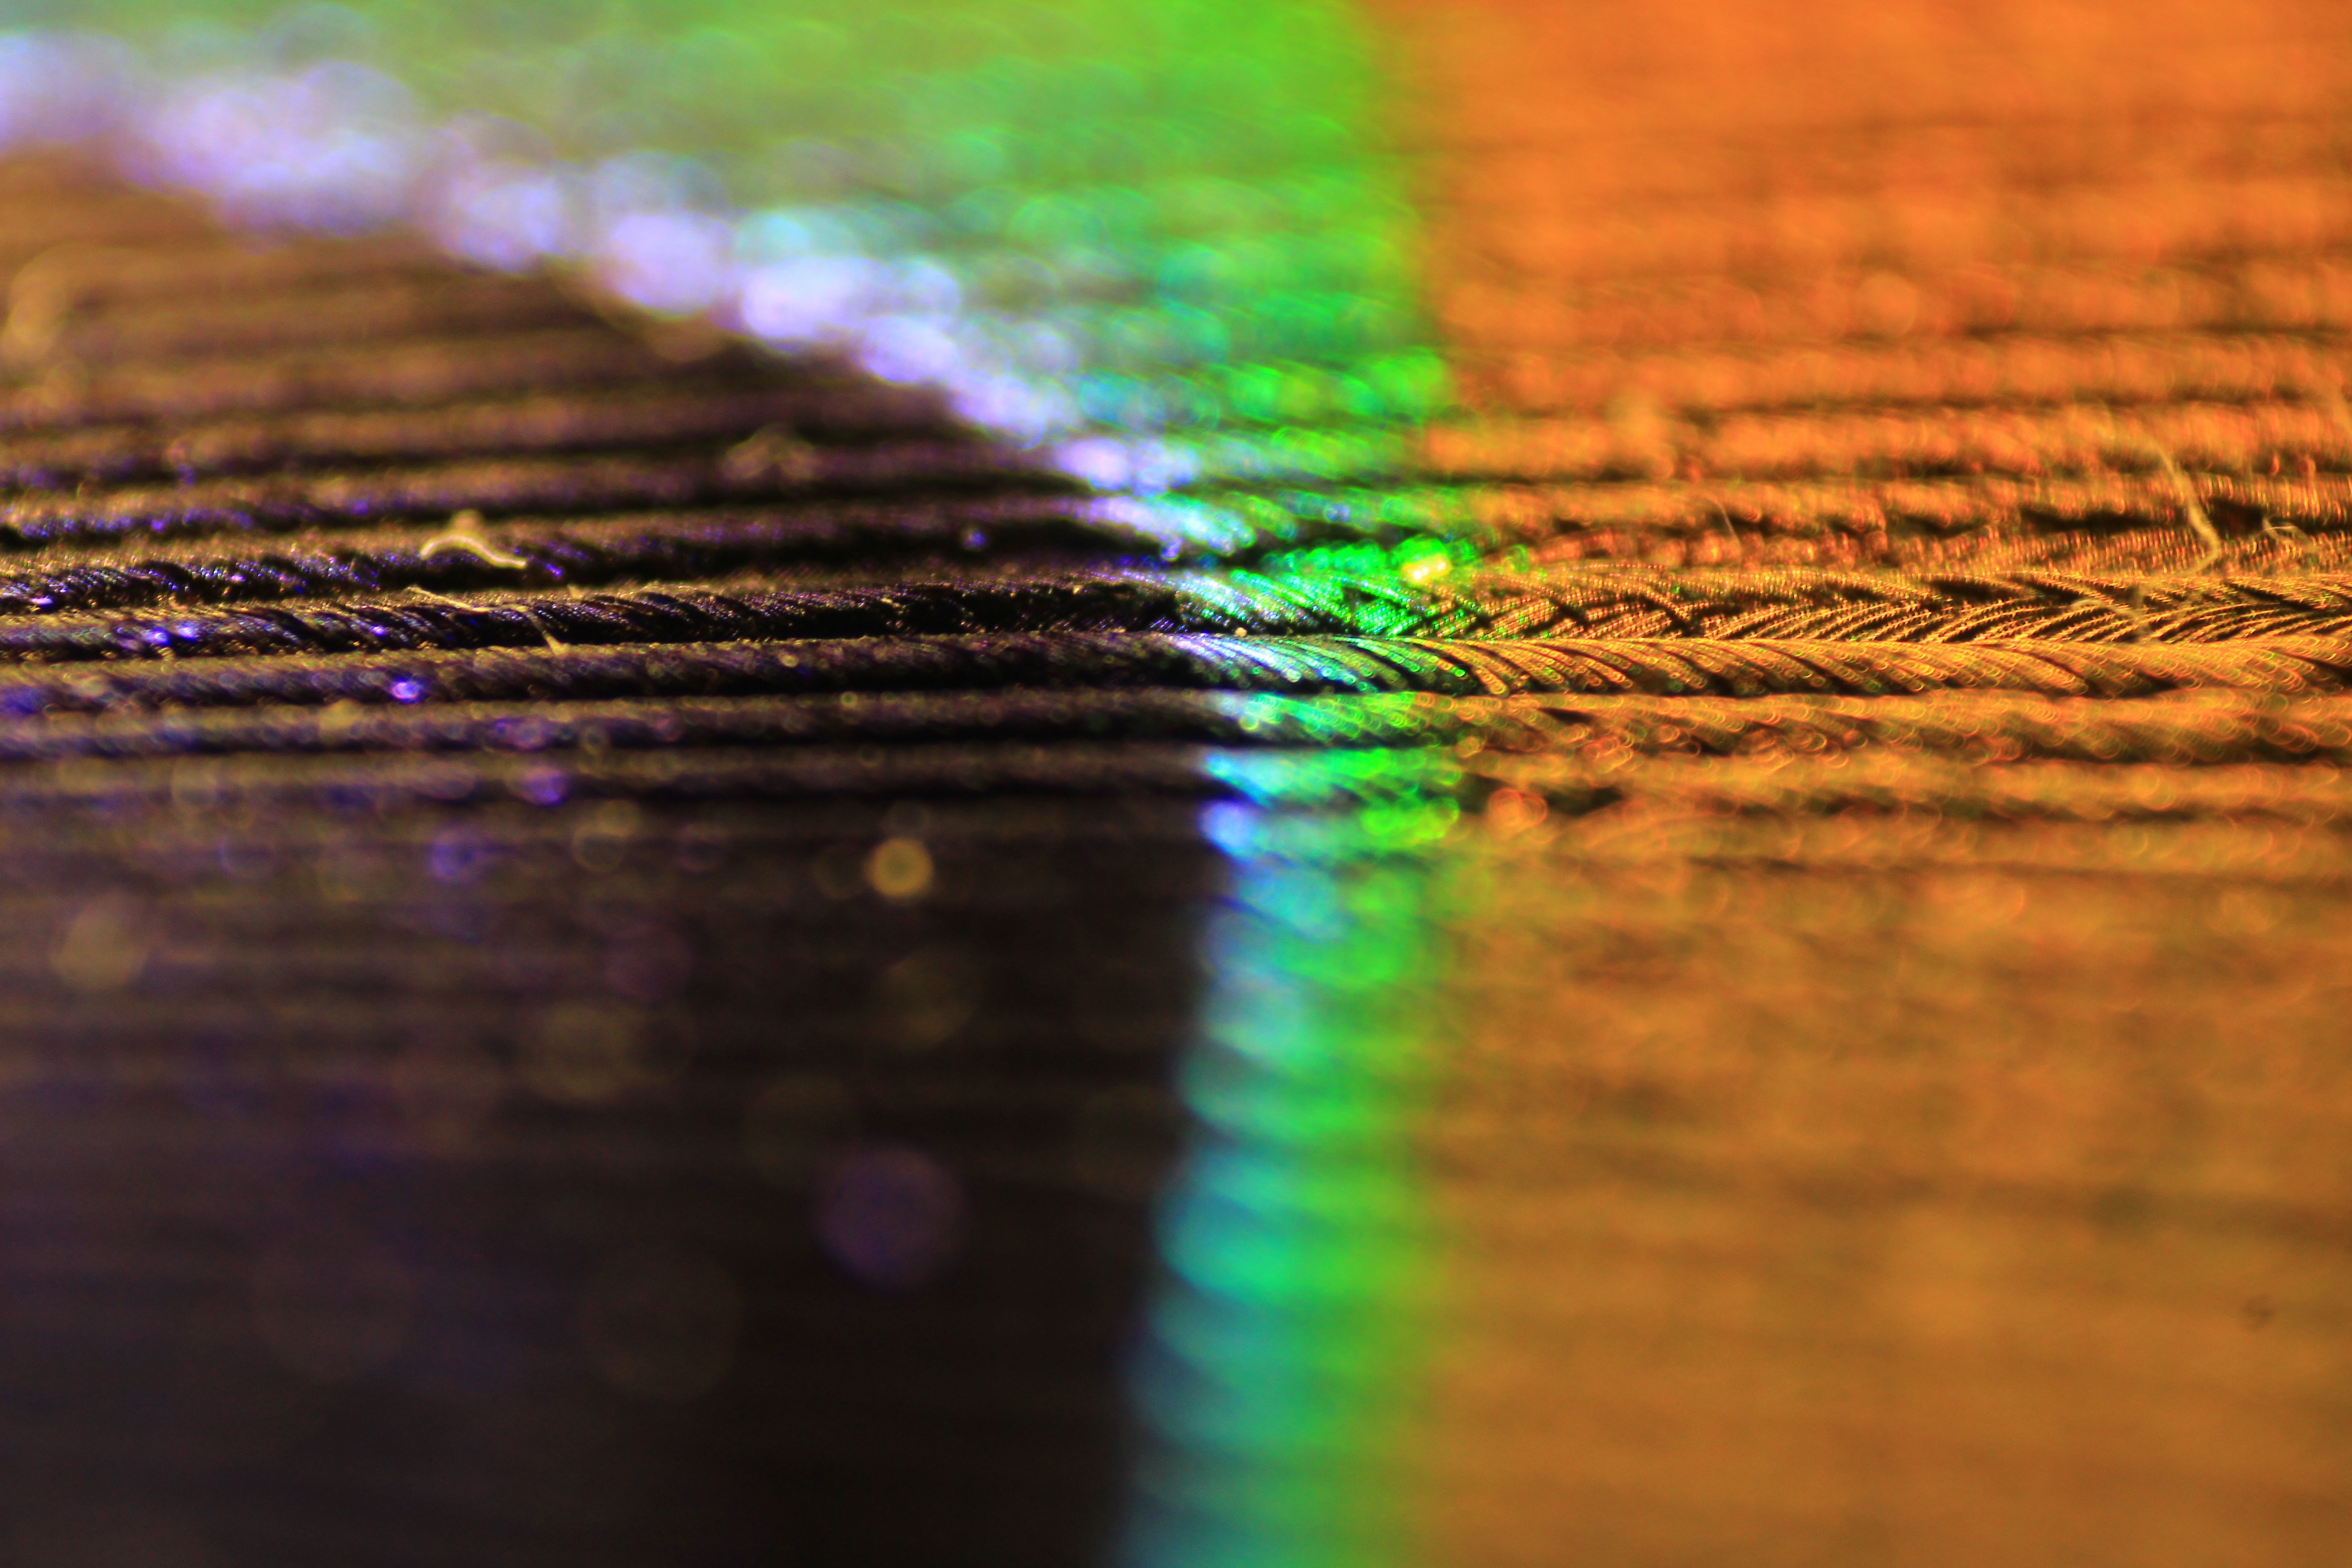
light, texture, leaf, line, green, reflection, color, material, circle, close up, shape, macro photography